You Bet Your Life

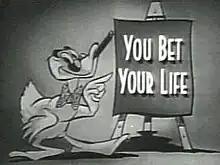
Title card from Groucho Marx era (seen on "The Best of Groucho" reruns)

During a radio appearance with Bob Hope in March 1947, Marx ad-libbed most of his performance after being forced to stand by in a waiting room for 40 minutes before going live on the air. The audience found Marx's ad libs very funny. John Guedel, the Hope program's producer, formed an idea for a quiz show and approached Marx about the subject.